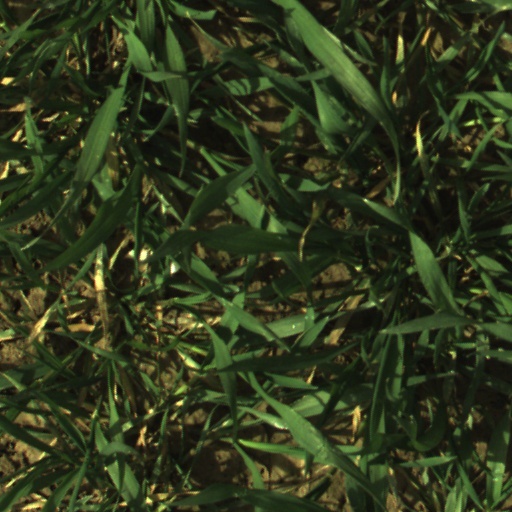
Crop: wheat